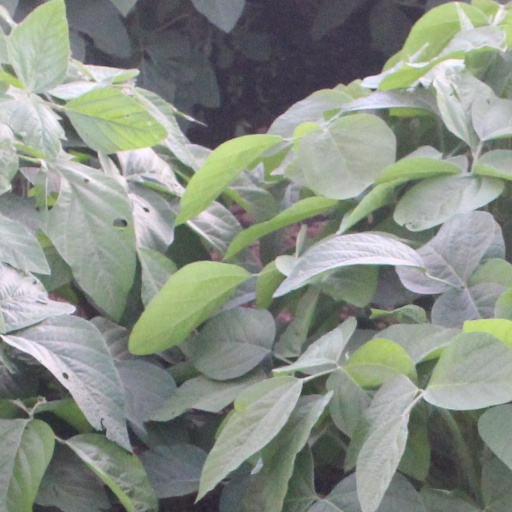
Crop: soybean